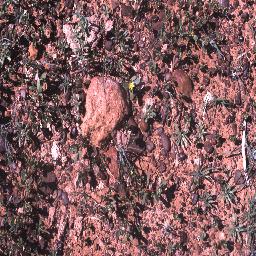
Label: negative